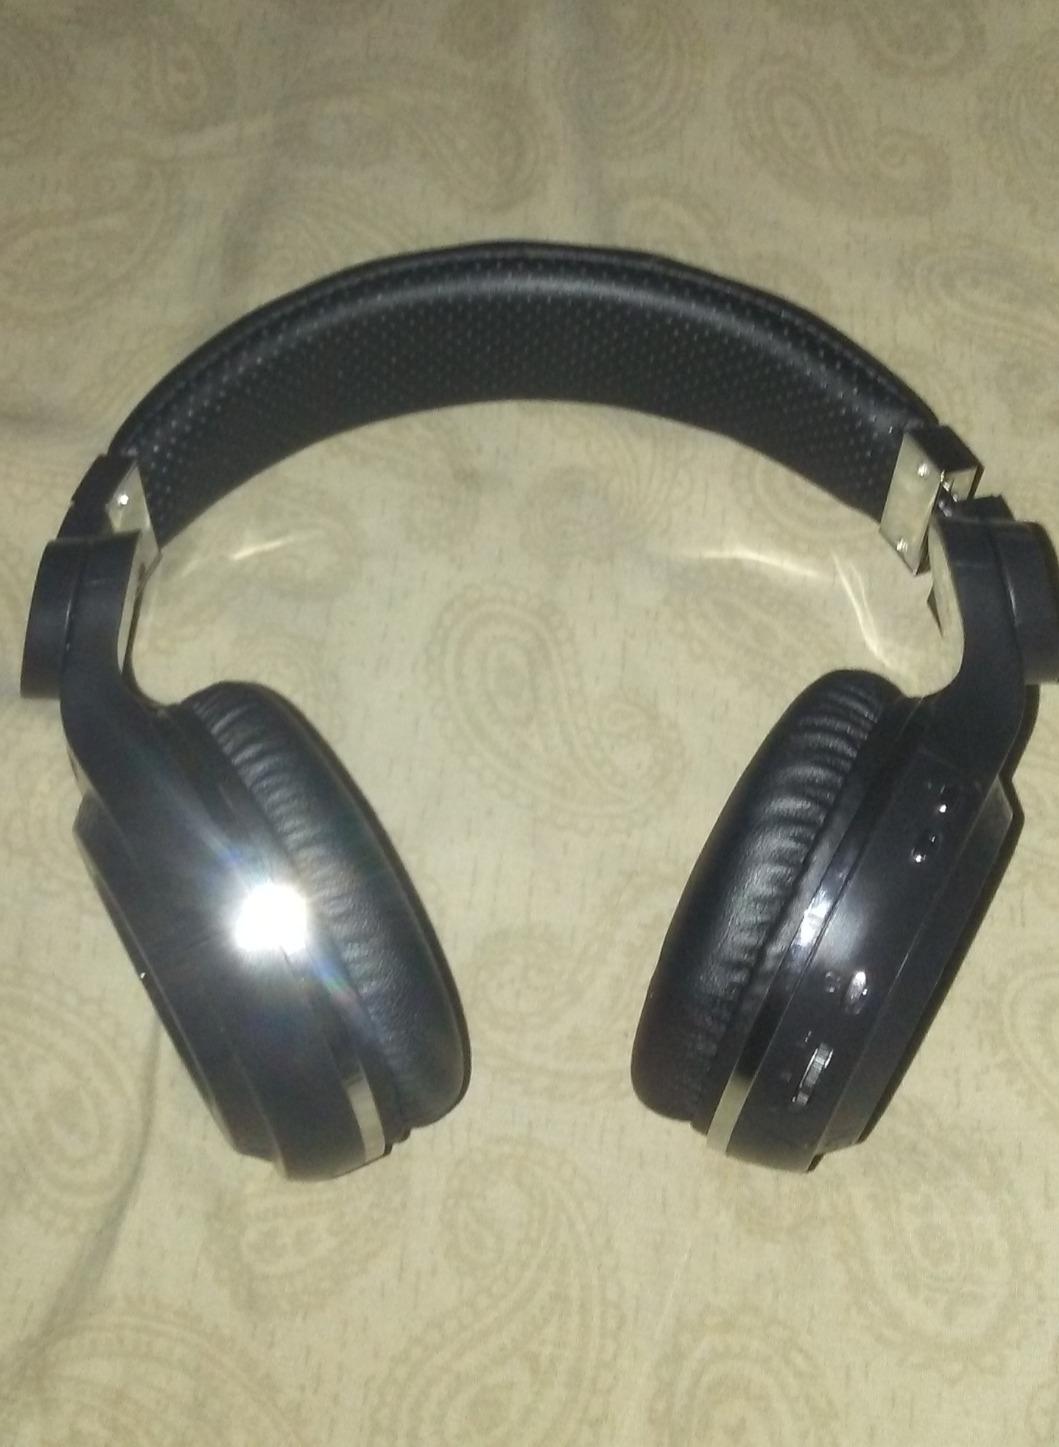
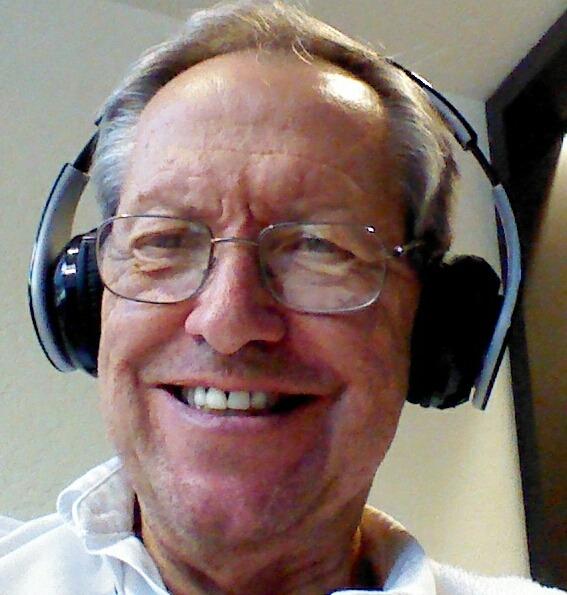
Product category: headphones
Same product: no